World War I prisoners of war in Germany

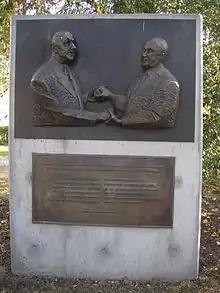
Charles de Gaulle and Konrad Adenauer, who pursued an improvement in Franco-German relations

In France, prisoners were disappointed as they did not receive the honours they had hoped for. Their moral fight in the camps was not recognised: "At Nîmes, they gave me 500 francs from my savings and a costume made from bad sheeting that they called the Clemenceau costume […] A new life was beginning for me but it was no longer the same thing. 25 years old, not a "sou" in my pocket, my health weakened by poison gas, bronchitis… In sum, I was disgusted by life". Bitterness took root. Prisoners were excluded from the Médaille militaire and the Croix de guerre. Wounded men could receive the "Insigne des blessés" but prisoners obtained no distinction and were also excluded from war memorials. The fact that one had been a prisoner was perceived as shameful by public opinion.